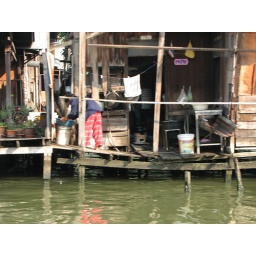
The houses on the river look so dodgy, like there going to fall over at any minute